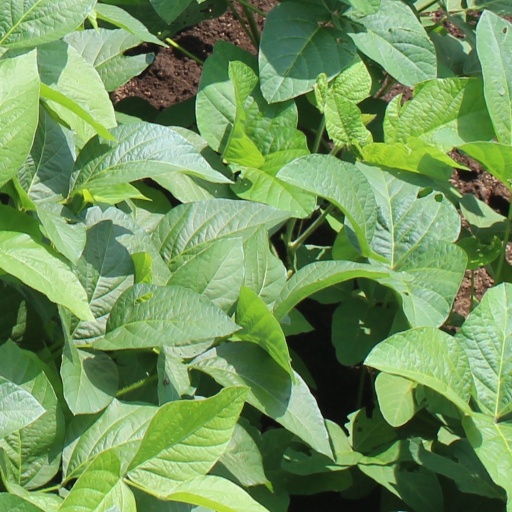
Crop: soybean